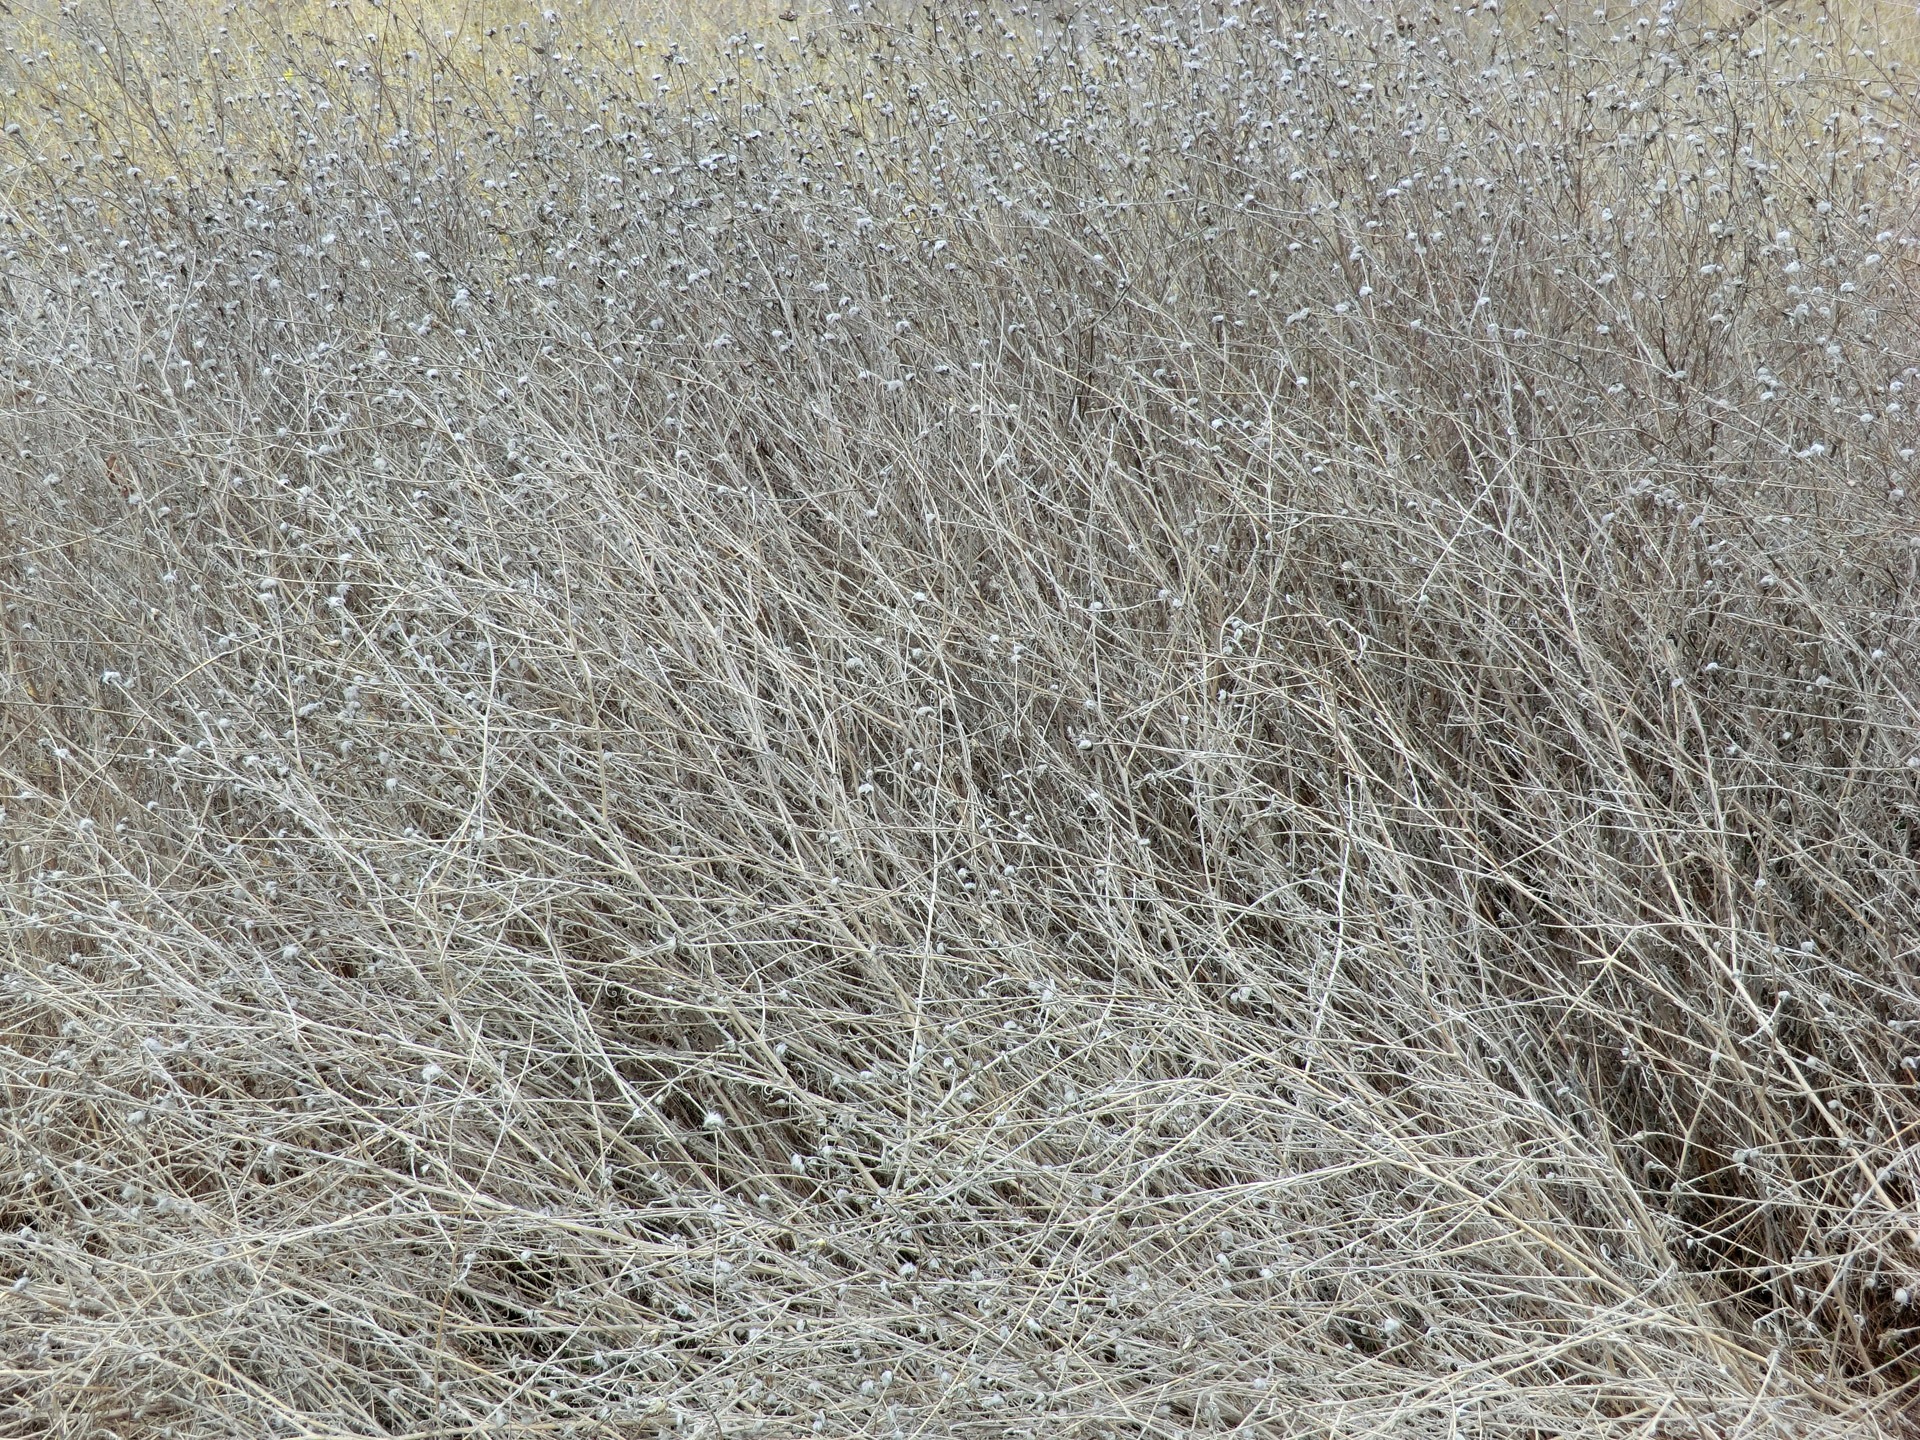
nature, grass, sand, field, frost, asphalt, dry, wild, natural, soil, gray, material, ecology, background, vegetation, flooring, grass family